Sept-Îles, Quebec

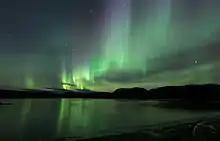
Northern lights at the "Lac des Rapides".

Located on the north shore of the Saint Lawrence River, between the Sainte-Marguerite and Moisie rivers, Sept-Îles lies on the shore of a deep-water bay fronted by a seven-island archipelago, about east of Baie-Comeau. The bay constitutes a natural harbour.